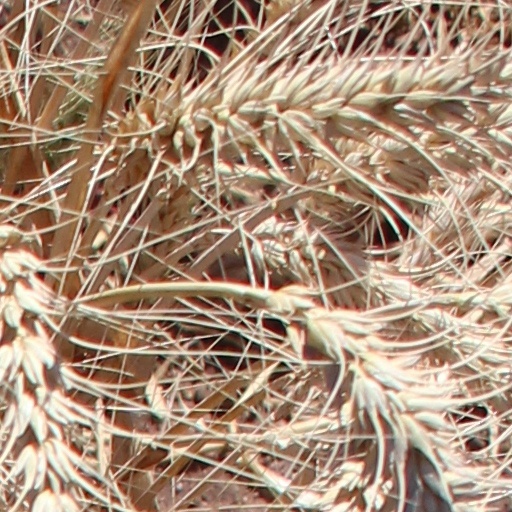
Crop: wheat